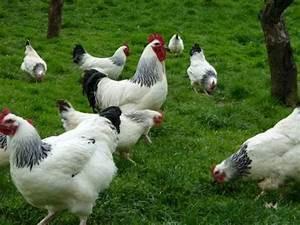
chicken